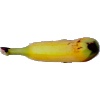
Label: Banana Lady Finger 1